Ben Wyvis

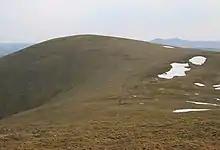
The mossy summit ridge of Ben Wyvis.

Ben Wyvis is home to over 170 plant species, including the nationally scarce dwarf birch, as well as other rare species, such as alpine foxtail. The summit ridge of Ben Wyvis is carpeted moss-heath, forming one of the longest single tracts of this habitat anywhere in Britain. The summit plateau is dominated by the woolly hair-moss "Racomitrium lanuginosum", whilst little shaggy moss "Rhytidiadelphus loreus" is found in areas that experience regular snow cover due to drifting. The lower slopes of the mountain support dwarf shrub heath and boglands, which are home to a variety of plants including dwarf birch, cloudberry, dwarf cornel and alpine bearberry.